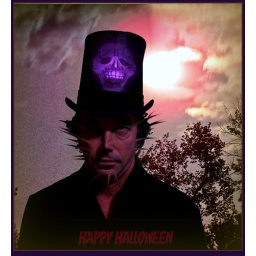
Cat fish in the hat